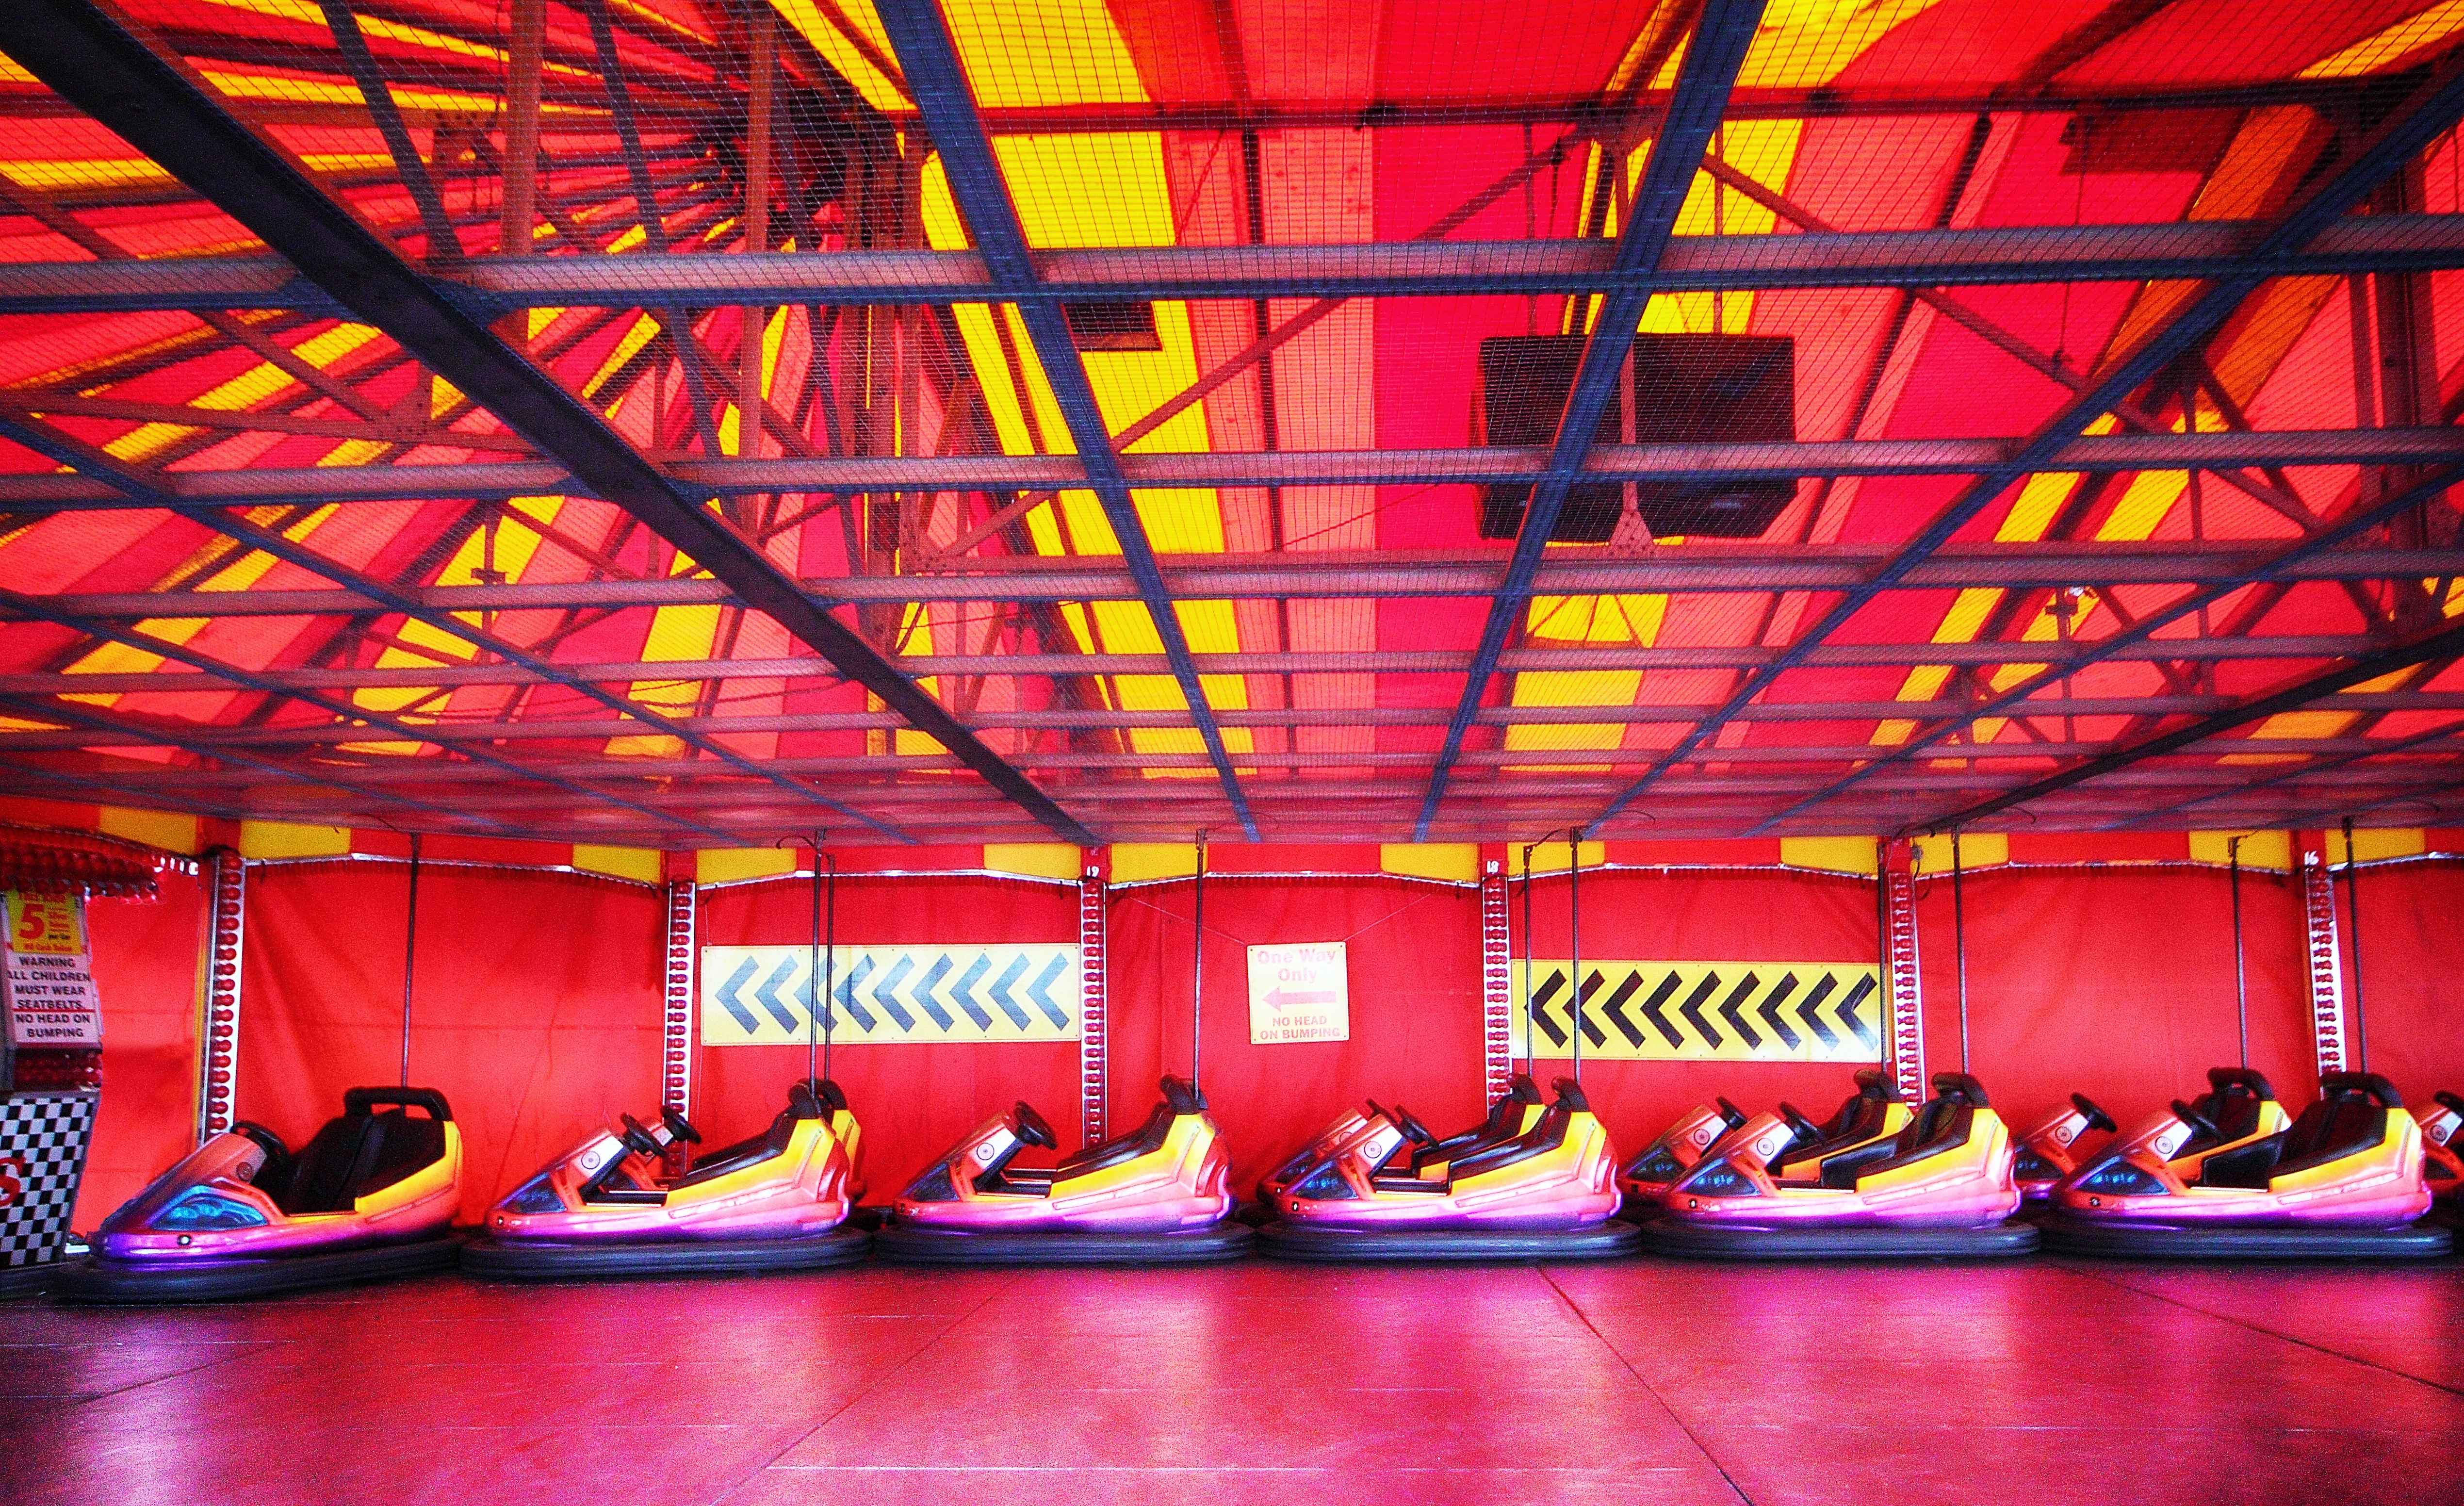
auditorium, carnival, ride, attraction, colorful, fairground, bumper, theatre, stage, performance, joy, amusement, funfair, enjoyment, nightclub, dodgem cars, bump, performing arts, sport venue, musical theatre, music venue